The Girl Puzzle

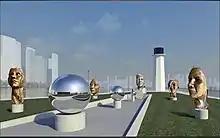
Artist rendering of The Puzzle Girl plaza looking north toward the Lighthouse

The artist Amanda Matthews described the importance of Nellie Bly's undercover work at the asylum, asserting that Bly "gave a voice and a face to women who had no visibility or prominence in society." The installation is composed of three distinct parts: